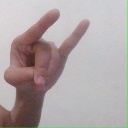
अक्षर: च